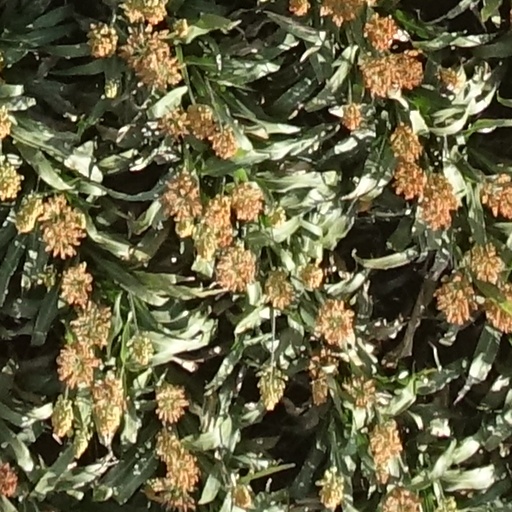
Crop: sorghum